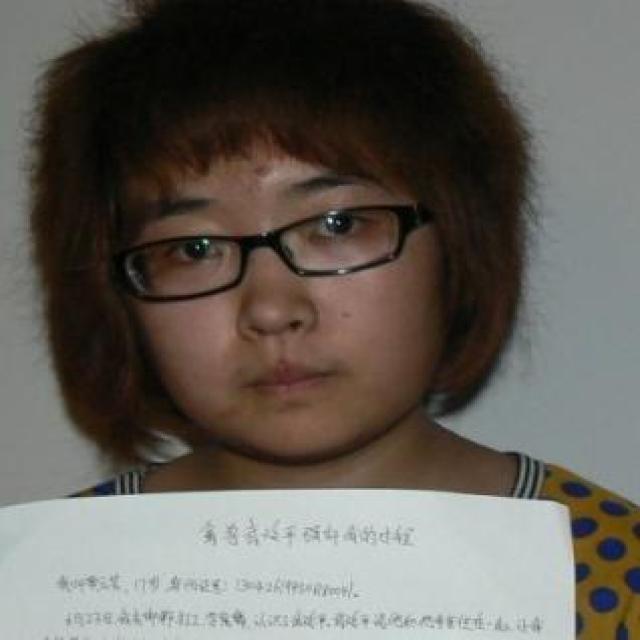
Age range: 13-20